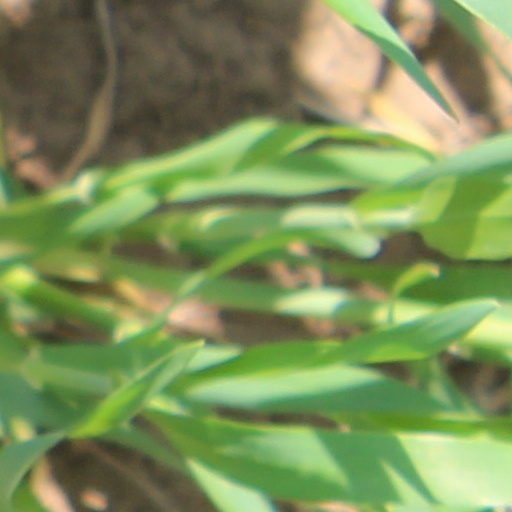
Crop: wheat